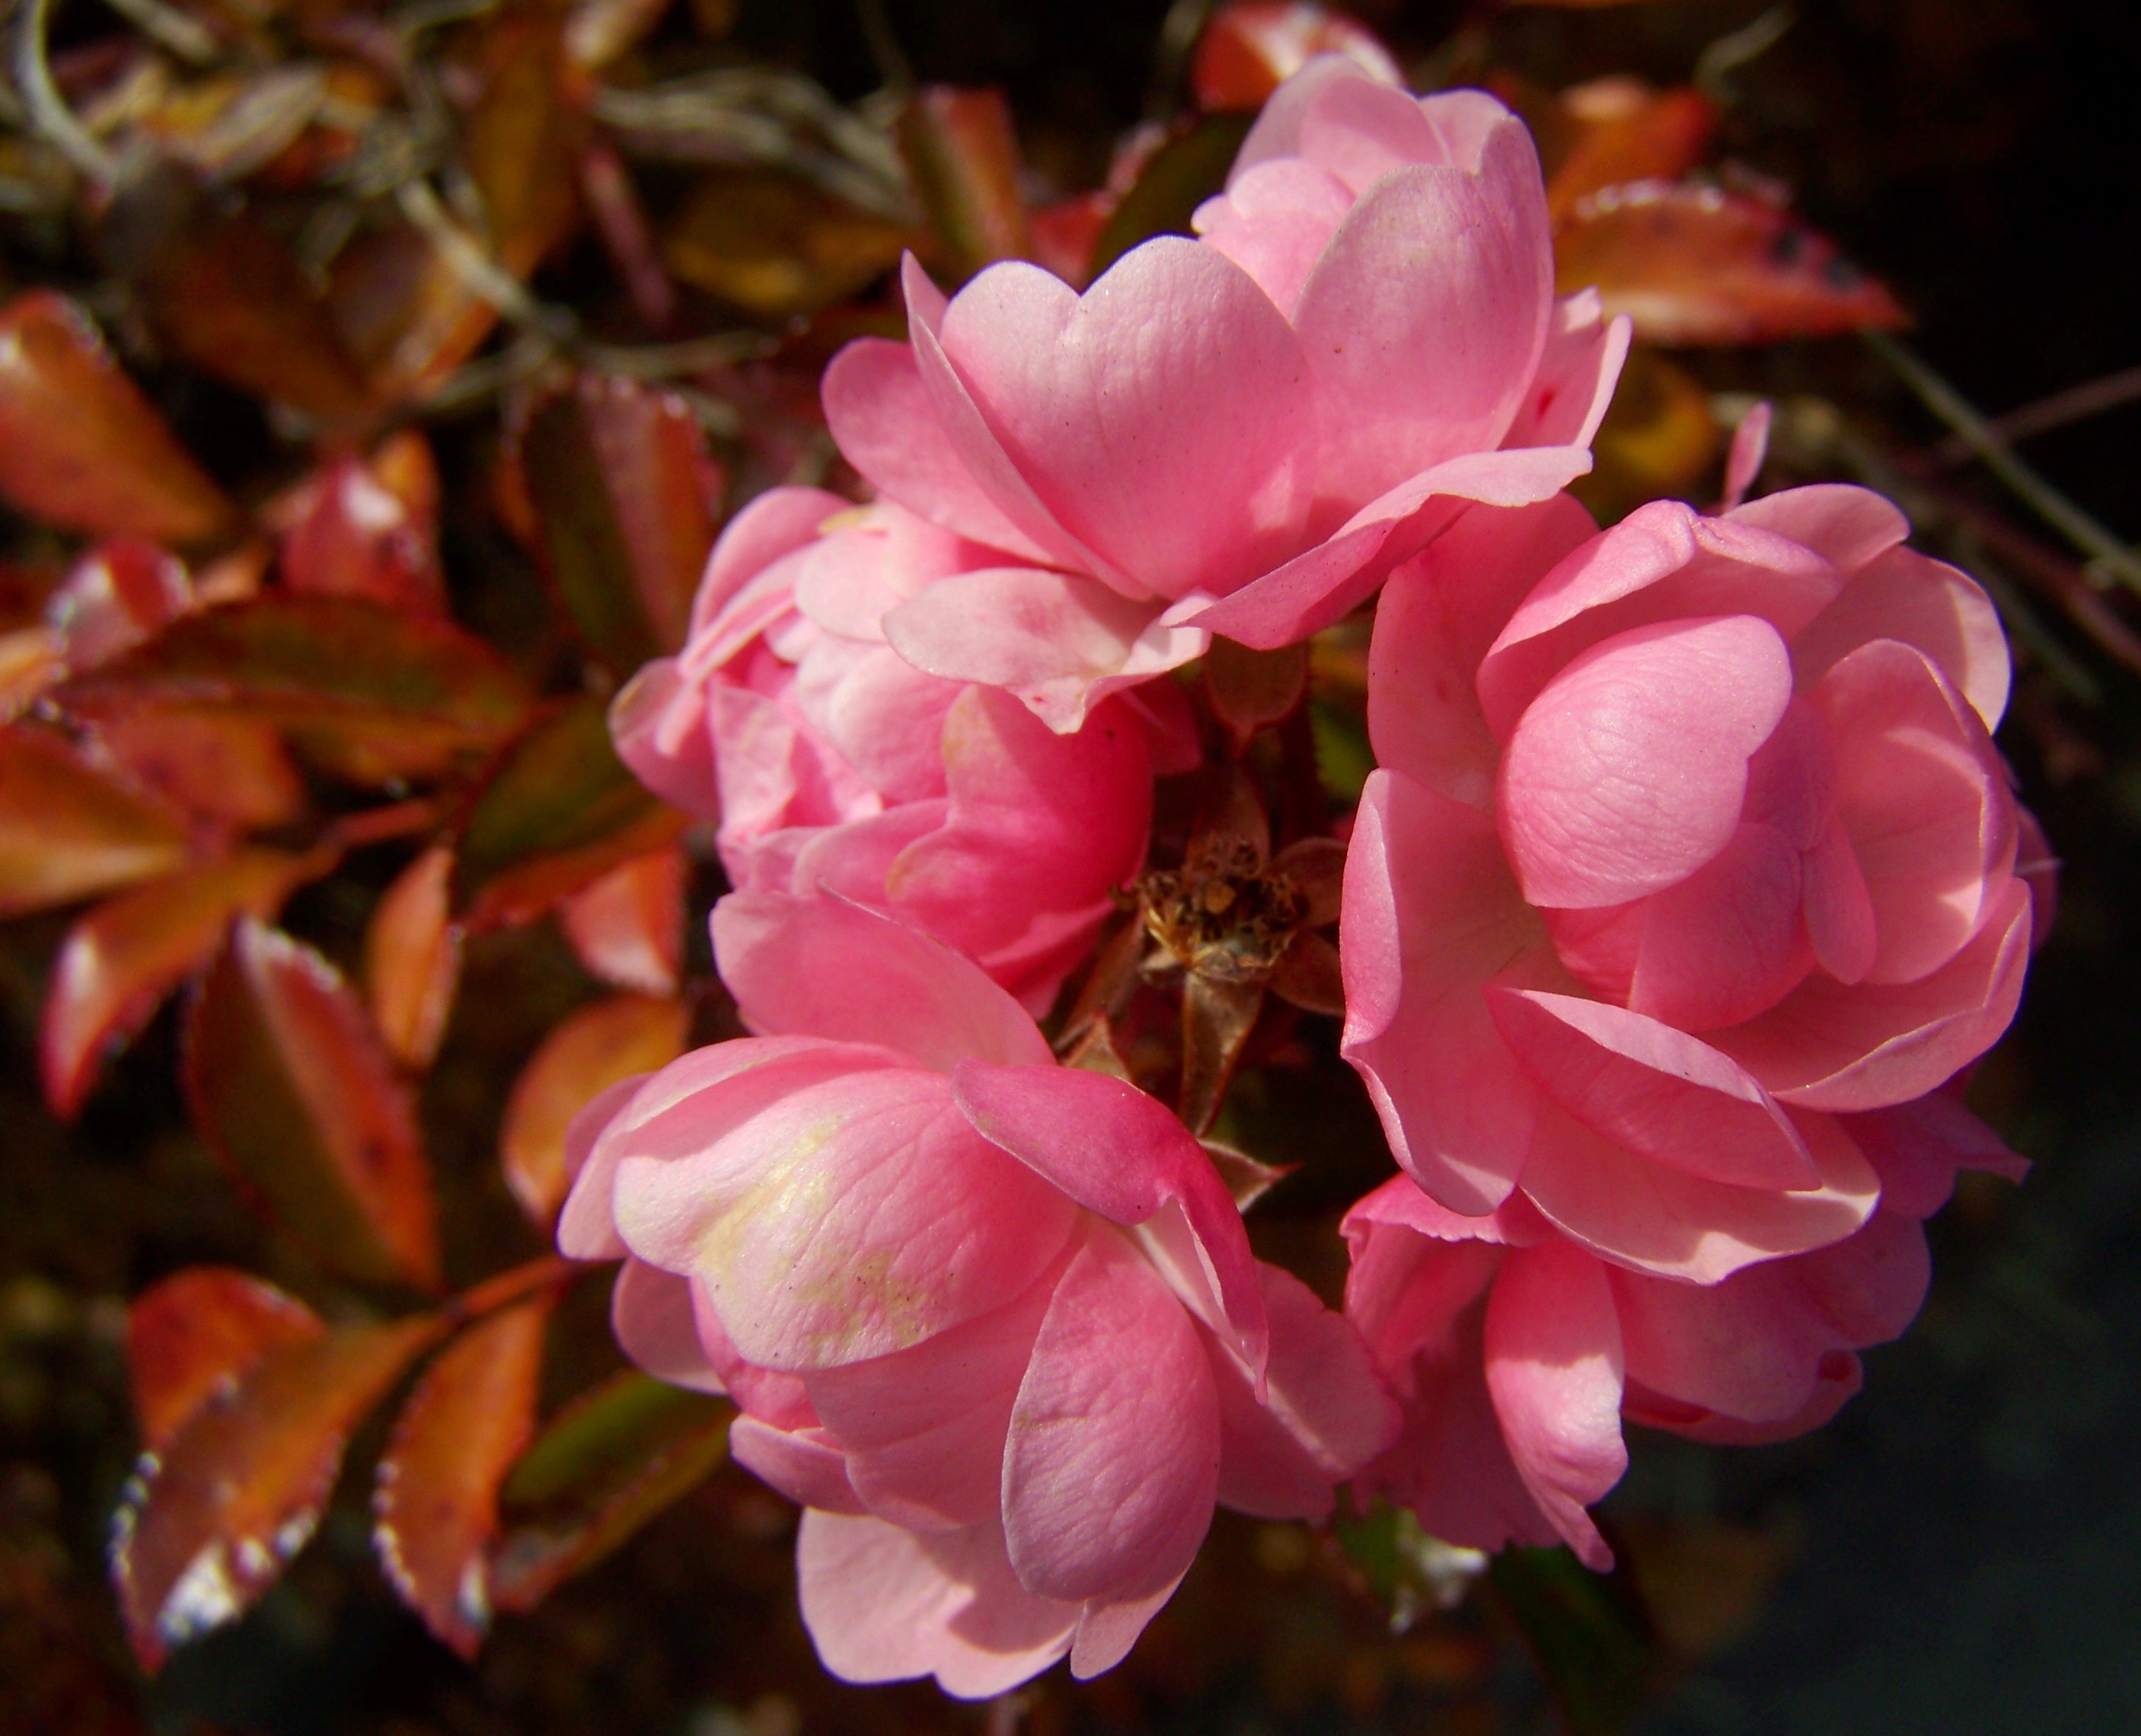
blossom, plant, leaf, flower, petal, botany, pink, flora, rose bush, shrub, begonia, pink flower, macro photography, flowering plant, flowering inflorescence, woody plant, land plant